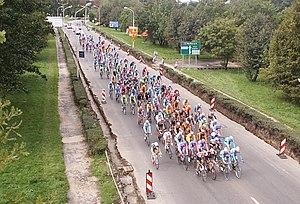
La Pologne est en 2018 classée au vingt-troisième rang du classement mondial des grandes nations du sport.